Jakarta Cathedral

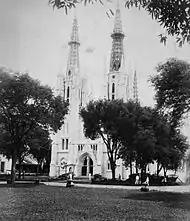
The cathedral 1870–1900

After the arrival of Dutch East India Company in 1619, the Catholic Church was banned in the Dutch East Indies and was limited to Flores and Timor. The Netherlands was known to support Protestantism and tried to limit the influence and authority of the Holy See. During the French Revolutionary Wars and the Napoleonic Wars, the Netherlands, including the Dutch East Indies and its other colonies, fell under the control of Revolutionary France and later the French Empire. In 1806, Napoleon installed his Catholic younger brother Louis Napoleon as the King of Holland. Since then, the Catholic Church has been free to operate in the Dutch East Indies.